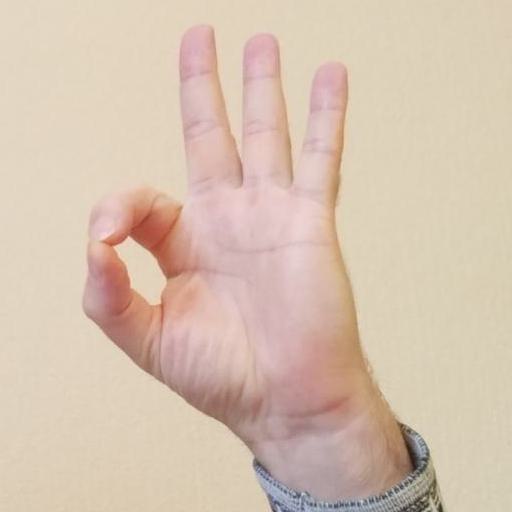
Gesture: ok